Thorite

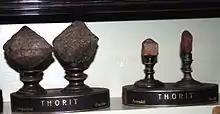
Thorite in Prague national museum

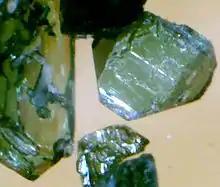
Small crystals of green thorite under magnification

Specimens of thorite generally come from igneous pegmatites and volcanic extrusive rocks, hydrothermal veins and contact metamorphic rocks. It is also known to occur as small grains in detrital sands. Crystals are rare, but when found can produce nicely shaped short prismatic crystals with pyramidal terminations.